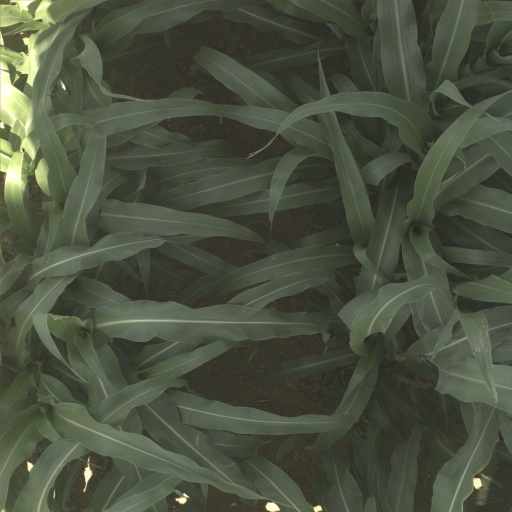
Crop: sorghum